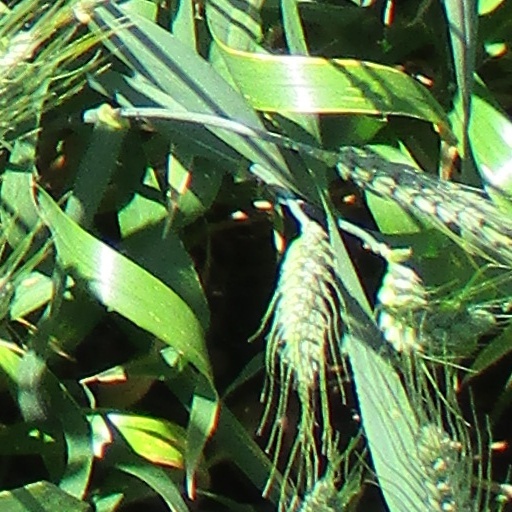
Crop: wheat